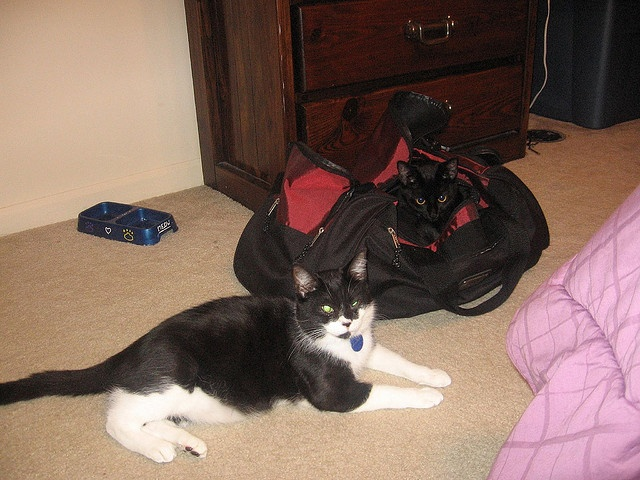
The cat lies next to a cat sitting inside of a sport bag.
Can you see the black cat in the black bag?
A black and white cat laying next to a pink blanket.
A cat laying on the carpet and another cat laying in a duffel bag.
a black and white cat is laying near a bag